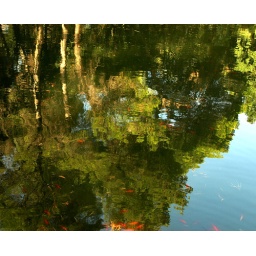
Fish in the middle of tree or tree in the middle of the fish